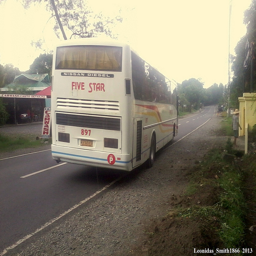
a white five star bus riding down the street
White bus driving down an otherwise empty road.
A white bus traveling down a paved road
A large white bus is driving down the street
a white bus going down an empty road